Left SR uprising

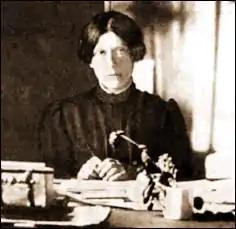
Maria Spiridonova

The Bolsheviks immediately executed thirteen SRs that were in the Cheka, without trial, while keeping the SR Congressional delegation in prison and expelling its members from the executive committee. Little by little they released the bulk of the delegates. Those who opposed the uprising were immediately released, after their weapons had been seized. Thirteen of the four hundred and fifty delegates - including Spiridonova - were transferred on the morning of 8 July from the theater to the Kremlin dungeons; ten of them were released the next day.